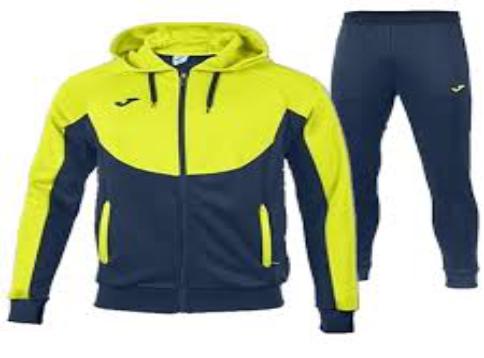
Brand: Joma-1
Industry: Clothes